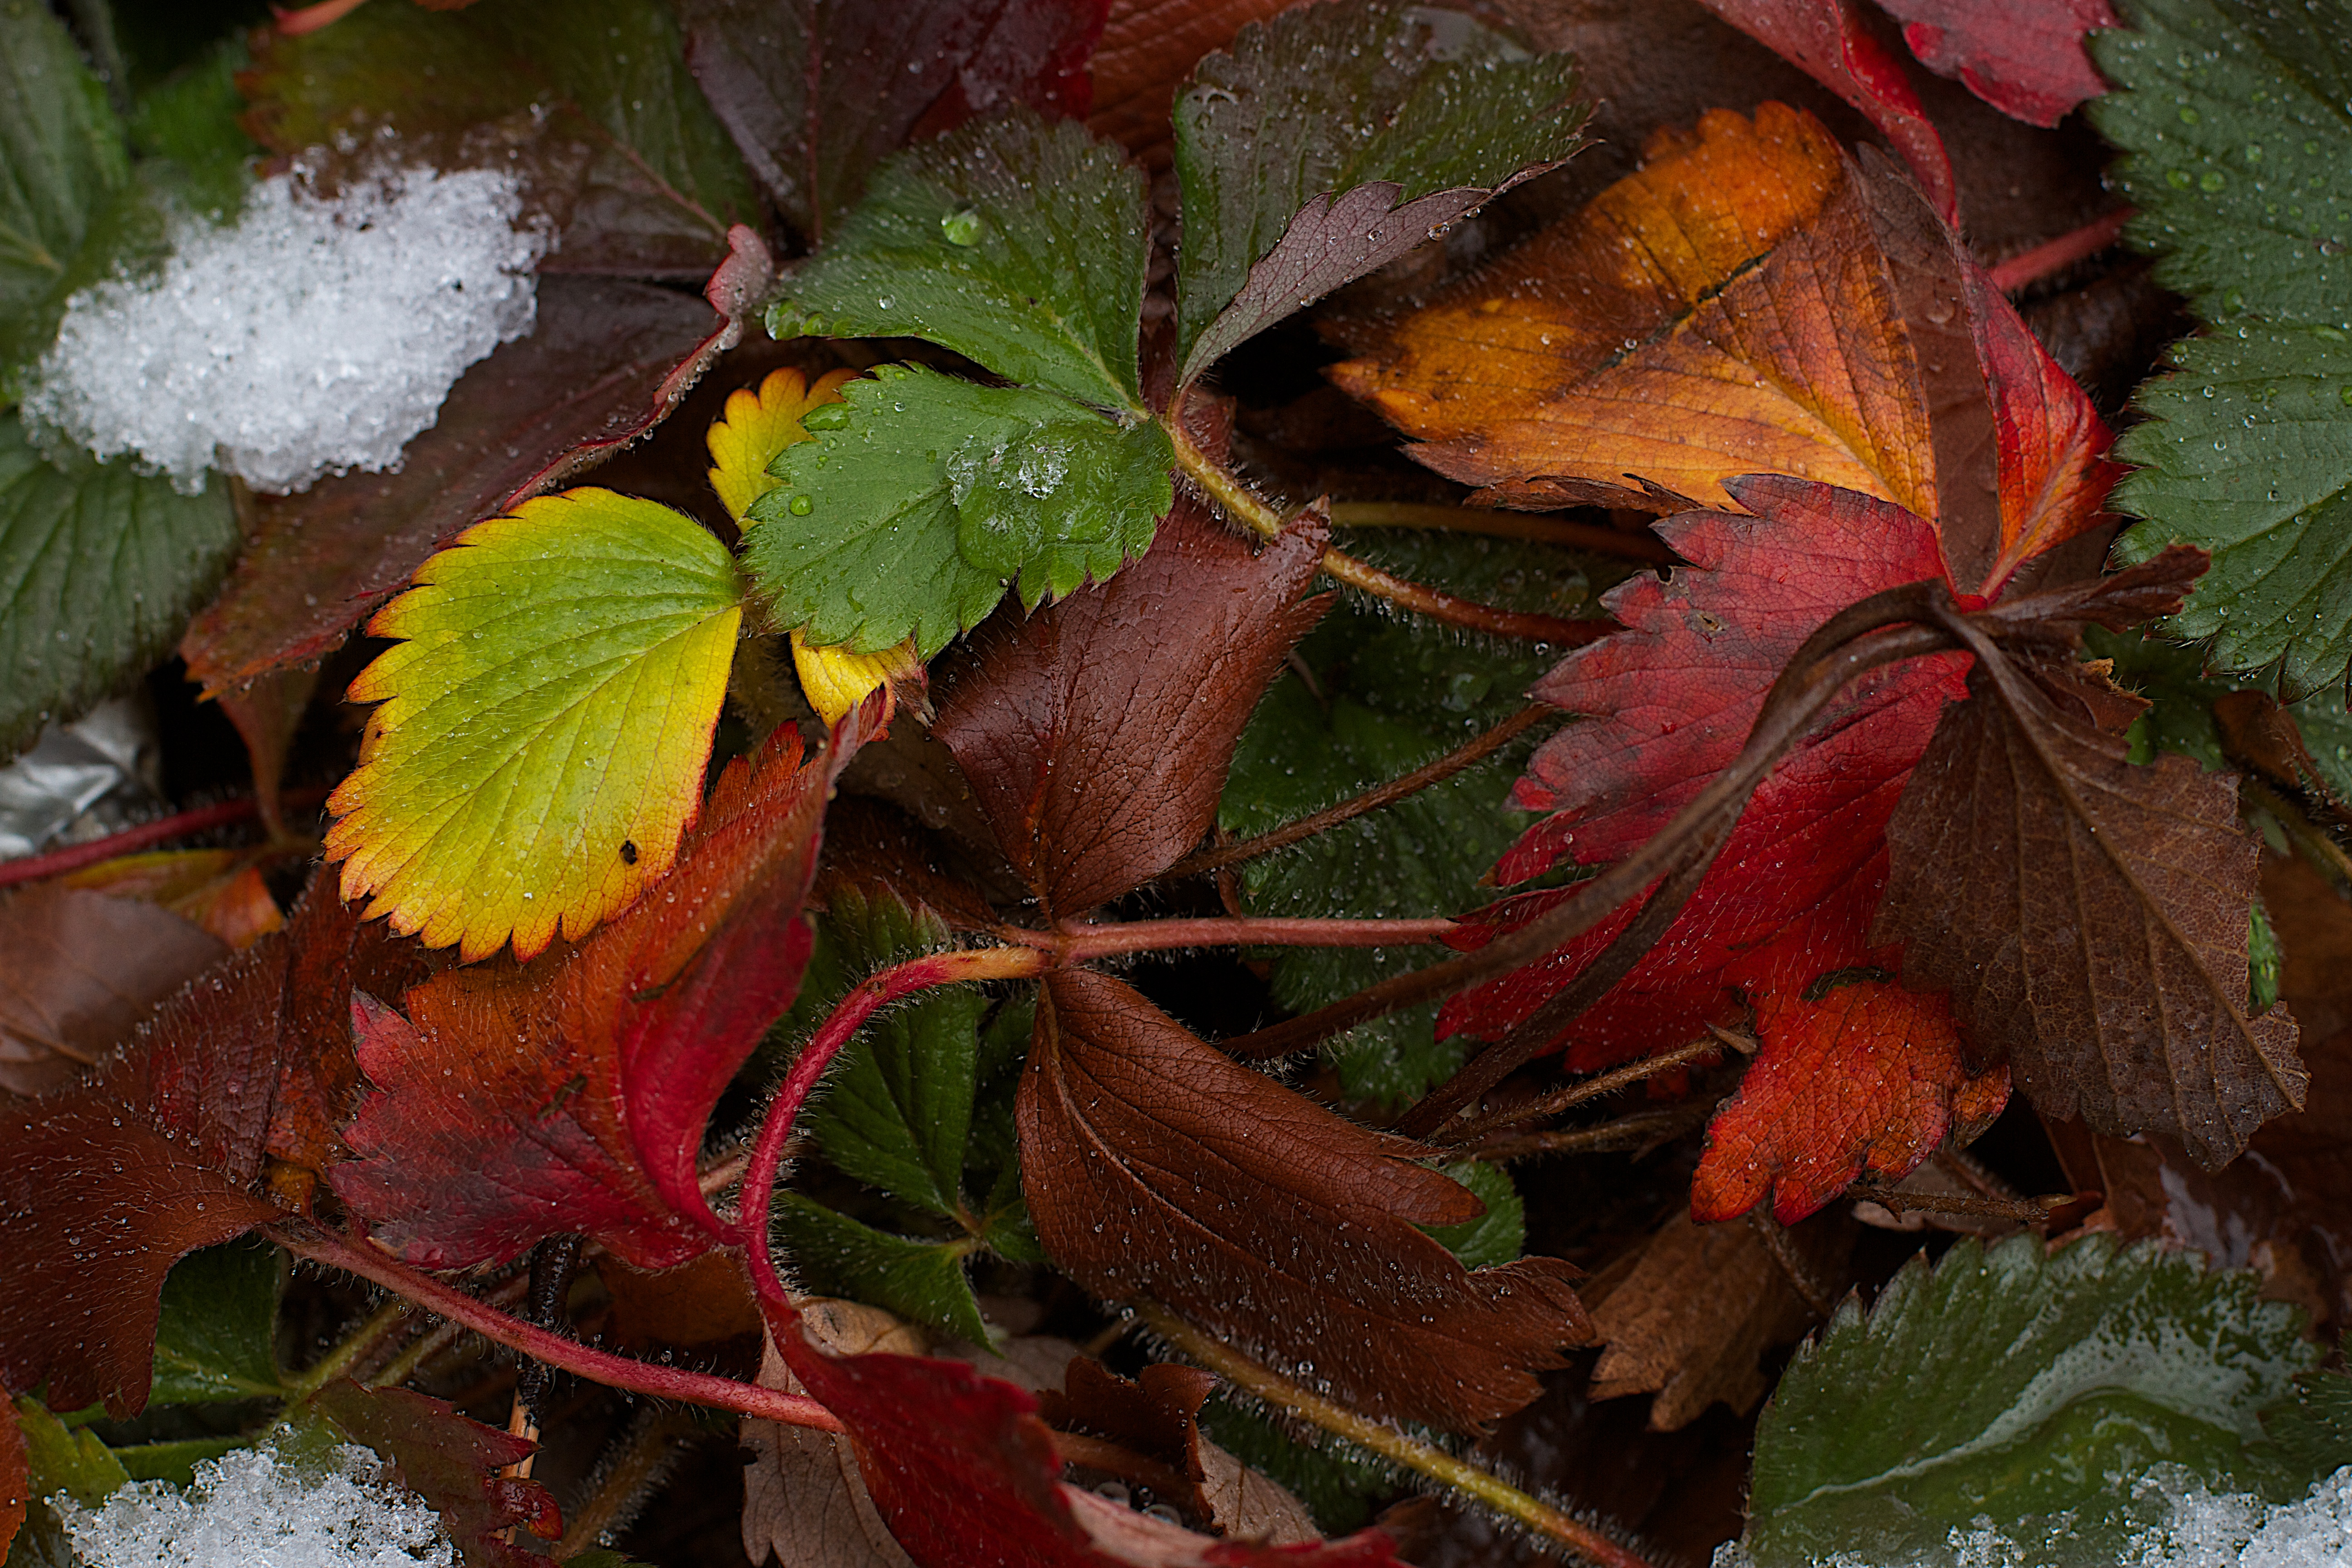
tree, plant, leaf, flower, frost, produce, autumn, botany, flora, season, shrub, 2013365, begonia, macro photography, flowering plant, woody plant, land plant